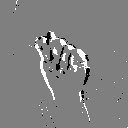
ASL letter: t